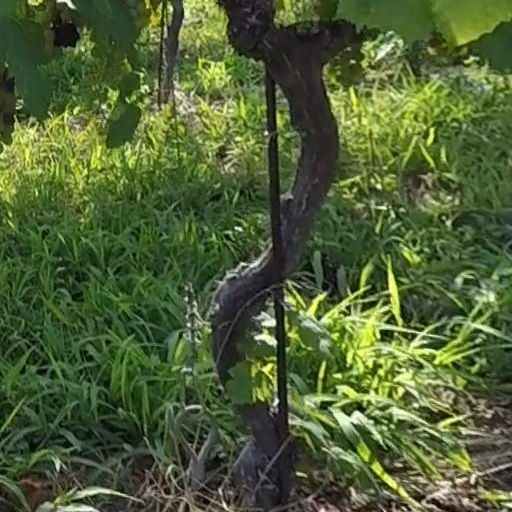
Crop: grape